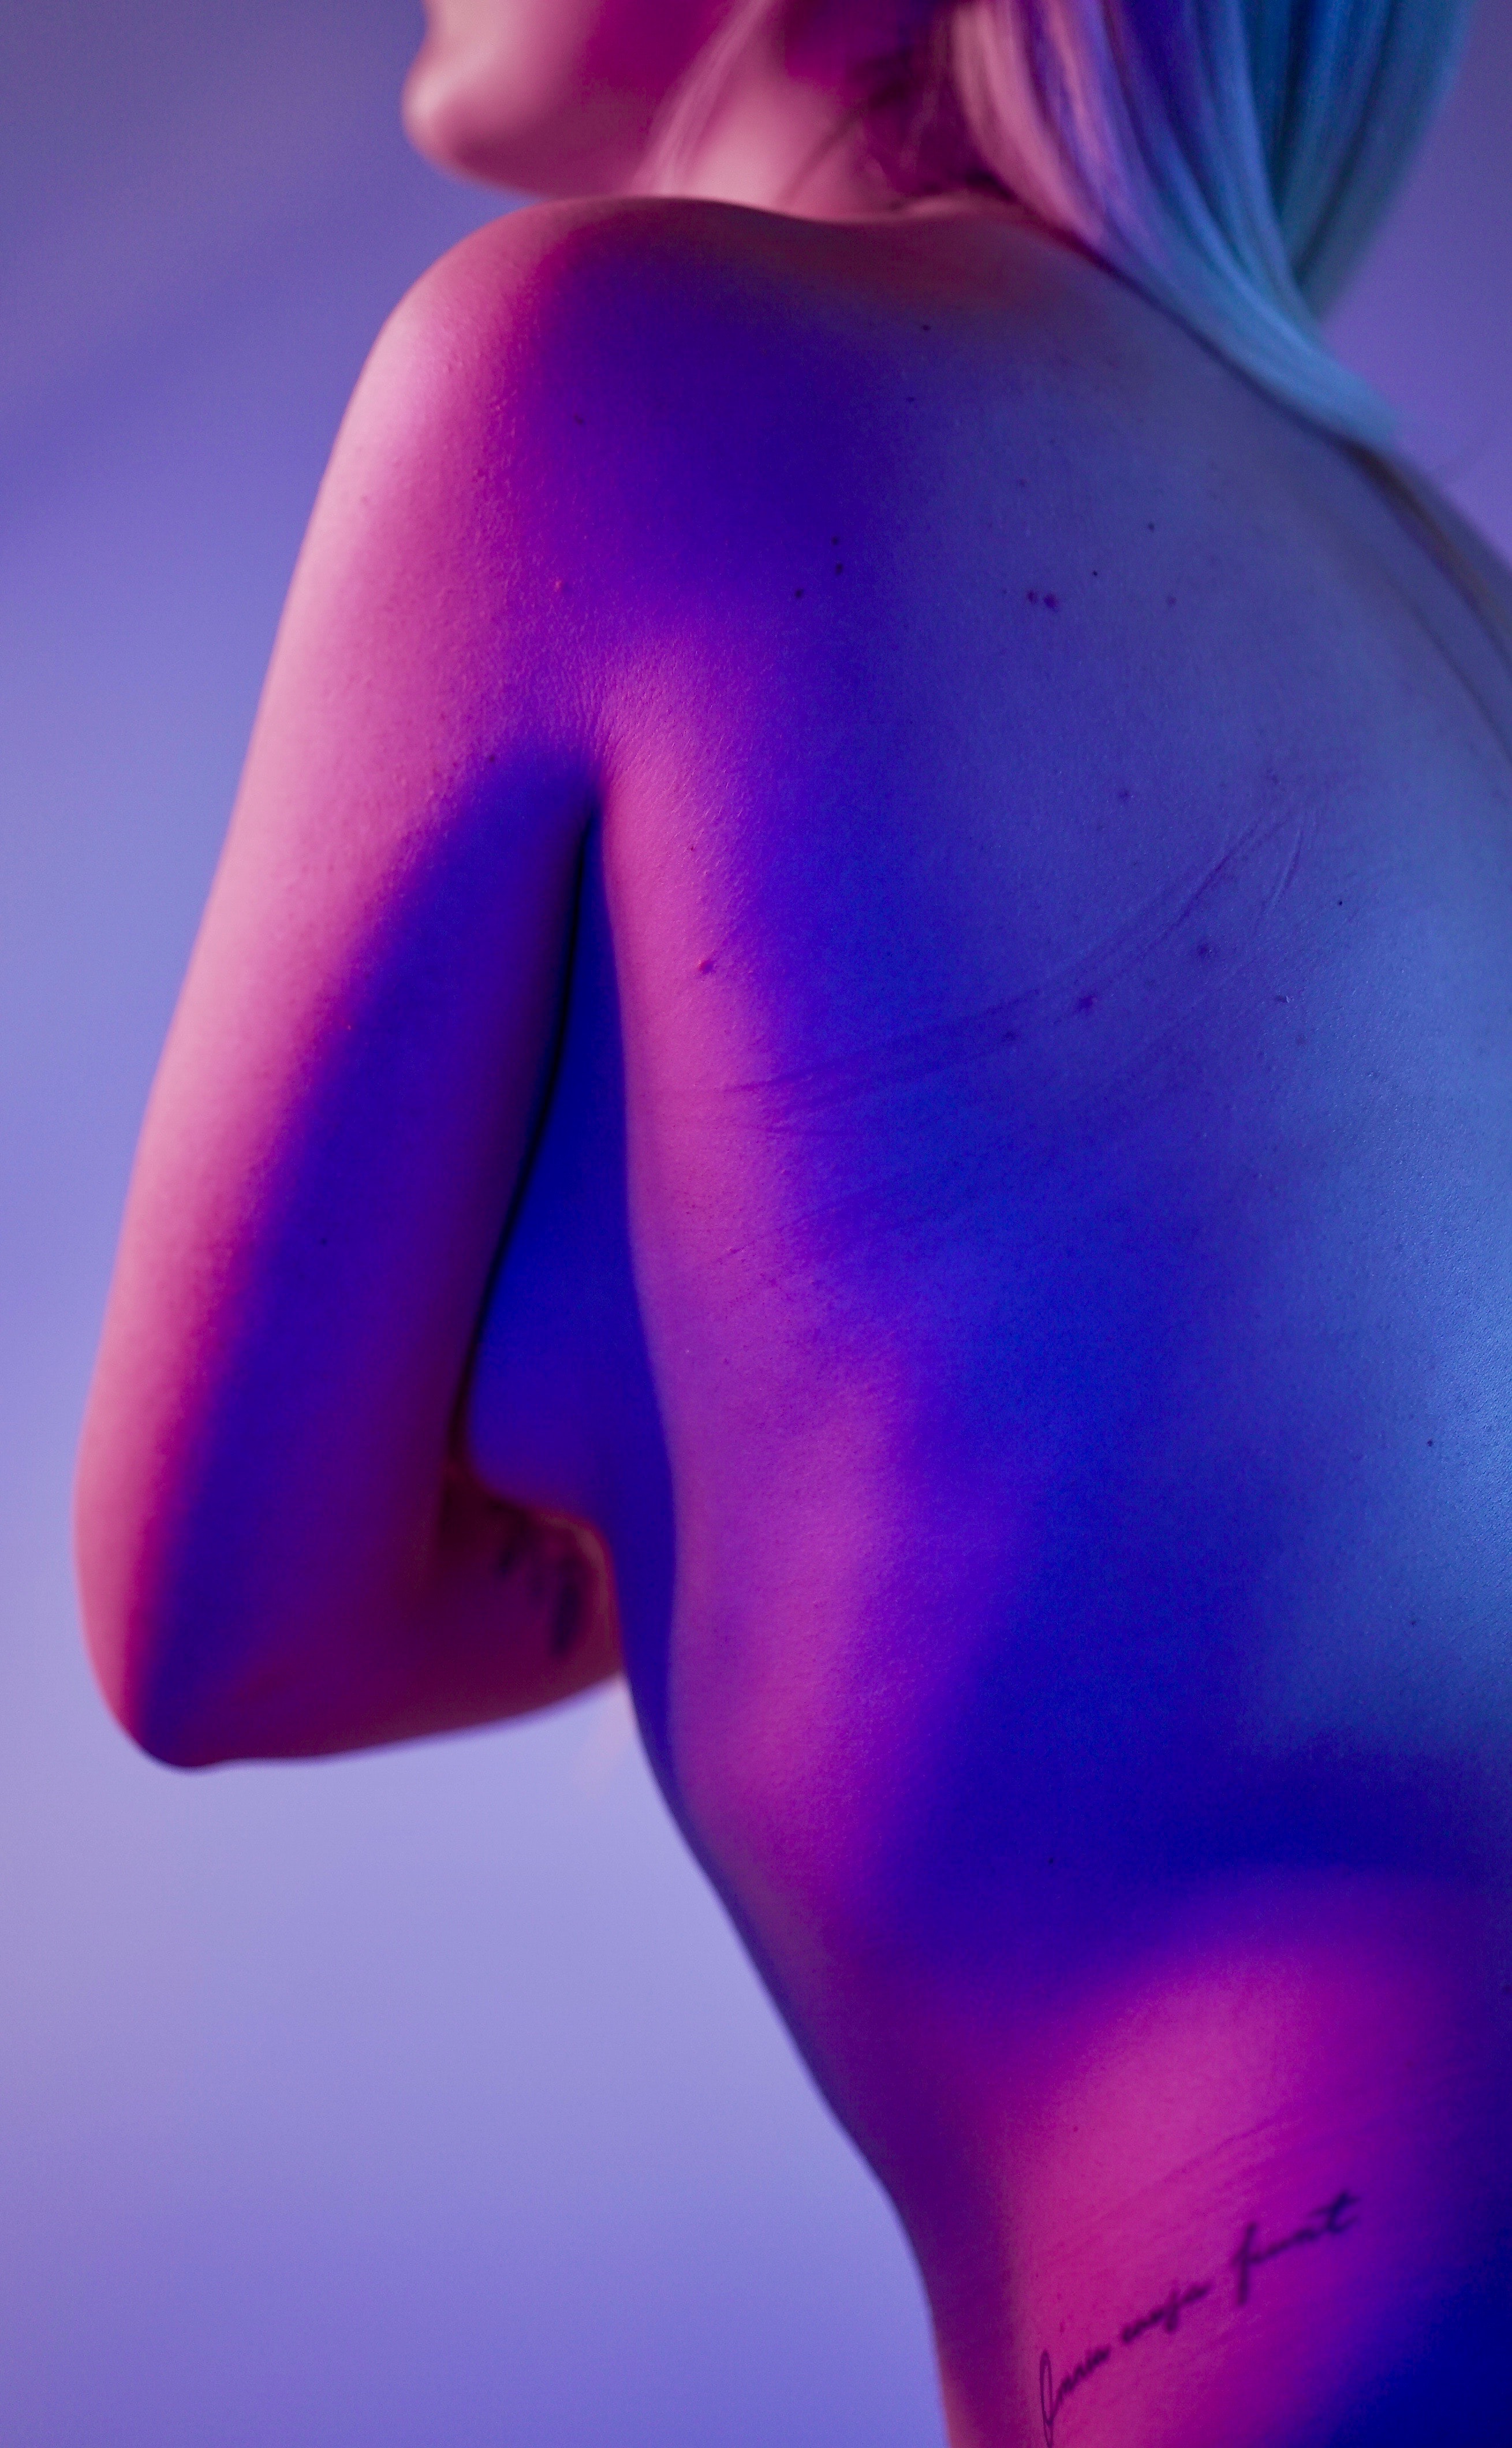
purple, blue, violet, shoulder, pink, joint, arm, electric blue, textile, back, spandex, muscle, photography, tights, flesh, leggings, magenta, hip